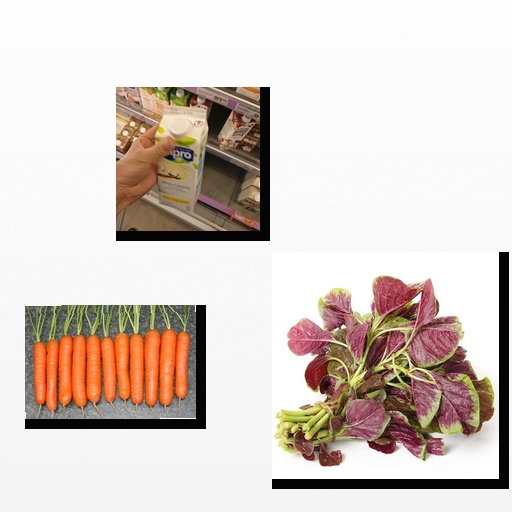
Food items: vanilla_soyghurt, carrot, amaranth